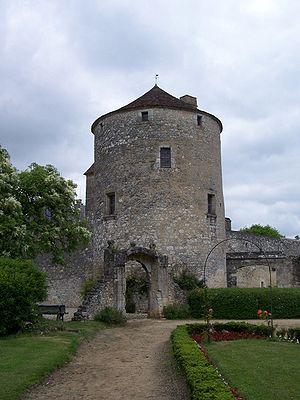
Tour de Montaigne à Saint-Michel-de-Montaigne, Dordogne, France
Le château de Montaigne se situe sur la commune de Saint-Michel-de-Montaigne, dans le département français de la Dordogne. C'est une maison forte du XIVᵉ siècle, qui fut la demeure familiale du philosophe et penseur de la Renaissance, Michel de Montaigne. La Tour de la librairie est classée Monument historique par arrêté du 28 mars 1952 alors que le reste du château est inscrit par arrêté du 29 octobre 2009.
Jacques Peletier du Mans, ou Pelletier, né au Mans le 25 juillet 1517, mort à Paris en 1582 ou 1583, est un mathématicien, médecin, grammairien et un poète humaniste français, membre de la Pléiade.
Saint-Michel-de-Montaigne est une commune française située dans le département de la Dordogne, en région Nouvelle-Aquitaine.